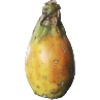
Label: Cactus fruit 1